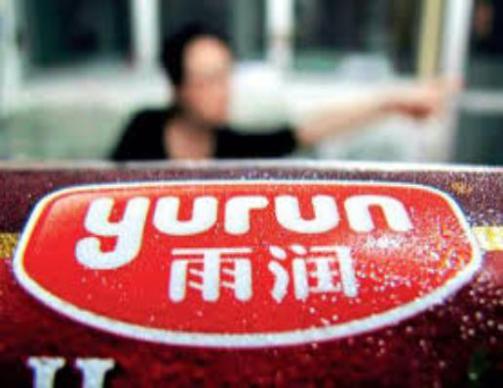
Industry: Food